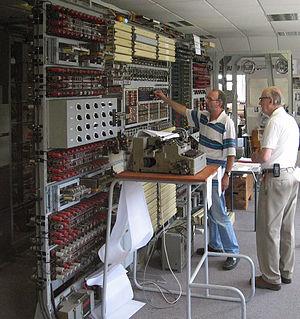
Colossus est une série de calculateurs électroniques fondé sur le système binaire. Le premier, Colossus Mark 1, est construit en l’espace de onze mois et opérationnel en décembre 1943, par une équipe dirigée par Thomas “Tommy” Flowers et installé près de Londres, à Bletchley Park : constitué de 1 500, puis 2 400 tubes à vide, il accomplissait 5 000 opérations par seconde. Il était utilisé pendant la Seconde Guerre mondiale pour la cryptanalyse du code Lorenz. Plus rapide, le Colossus Mark II servit notamment pour le lancement surprise du débarquement de Normandie.
Bletchley Park est un domaine situé dans la ville de Bletchley, dans le Buckinghamshire, dans le centre de l'Angleterre, et géré par le Bletchley Park Trust, en tant que site historique. Ce site abrite actuellement le musée de Bletchley Park : « The National Museum of Computing », des bureaux d'entreprises et plusieurs attractions.